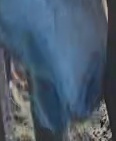
Face region: mouth_nostrils (mouth_chin_nostrils_and_profile)
Pain indicator: moderately_present